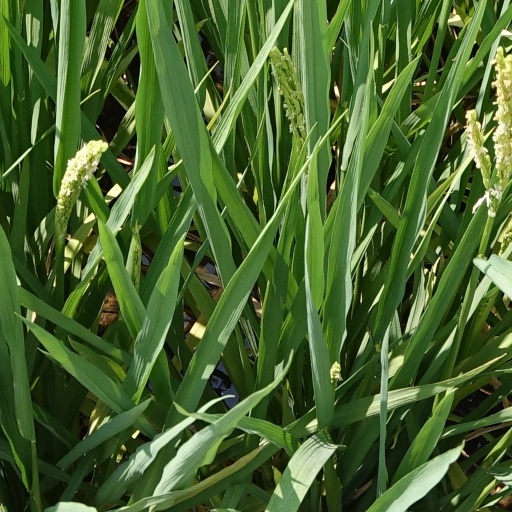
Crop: rice